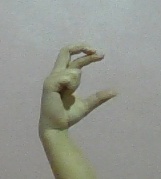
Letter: thal